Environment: real
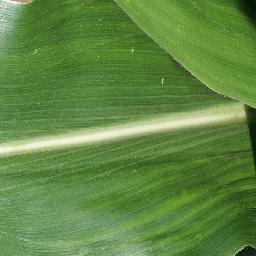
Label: healthy